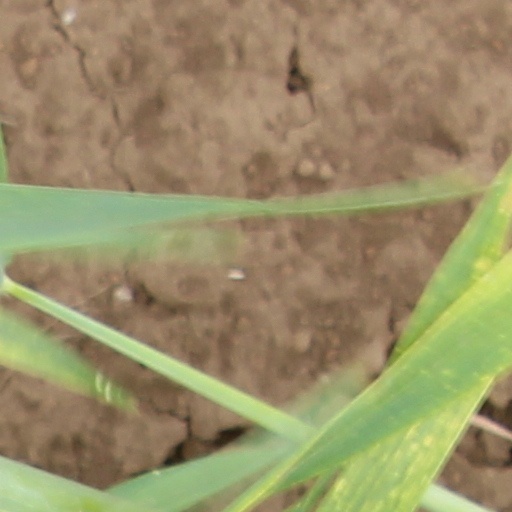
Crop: wheat